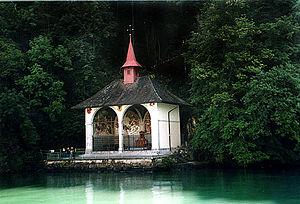
Sisikon est une commune suisse du canton d'Uri.
Cette liste présente les biens culturels d'importance nationale dans le canton d'Uri. Cette liste correspond à l'édition 2009 de l'Inventaire Suisse des biens culturels d'importance nationale pour le canton d'Uri. Il est trié par commune et inclus : 41 bâtiments séparés, 3 collections et 2 sites archéologiques.